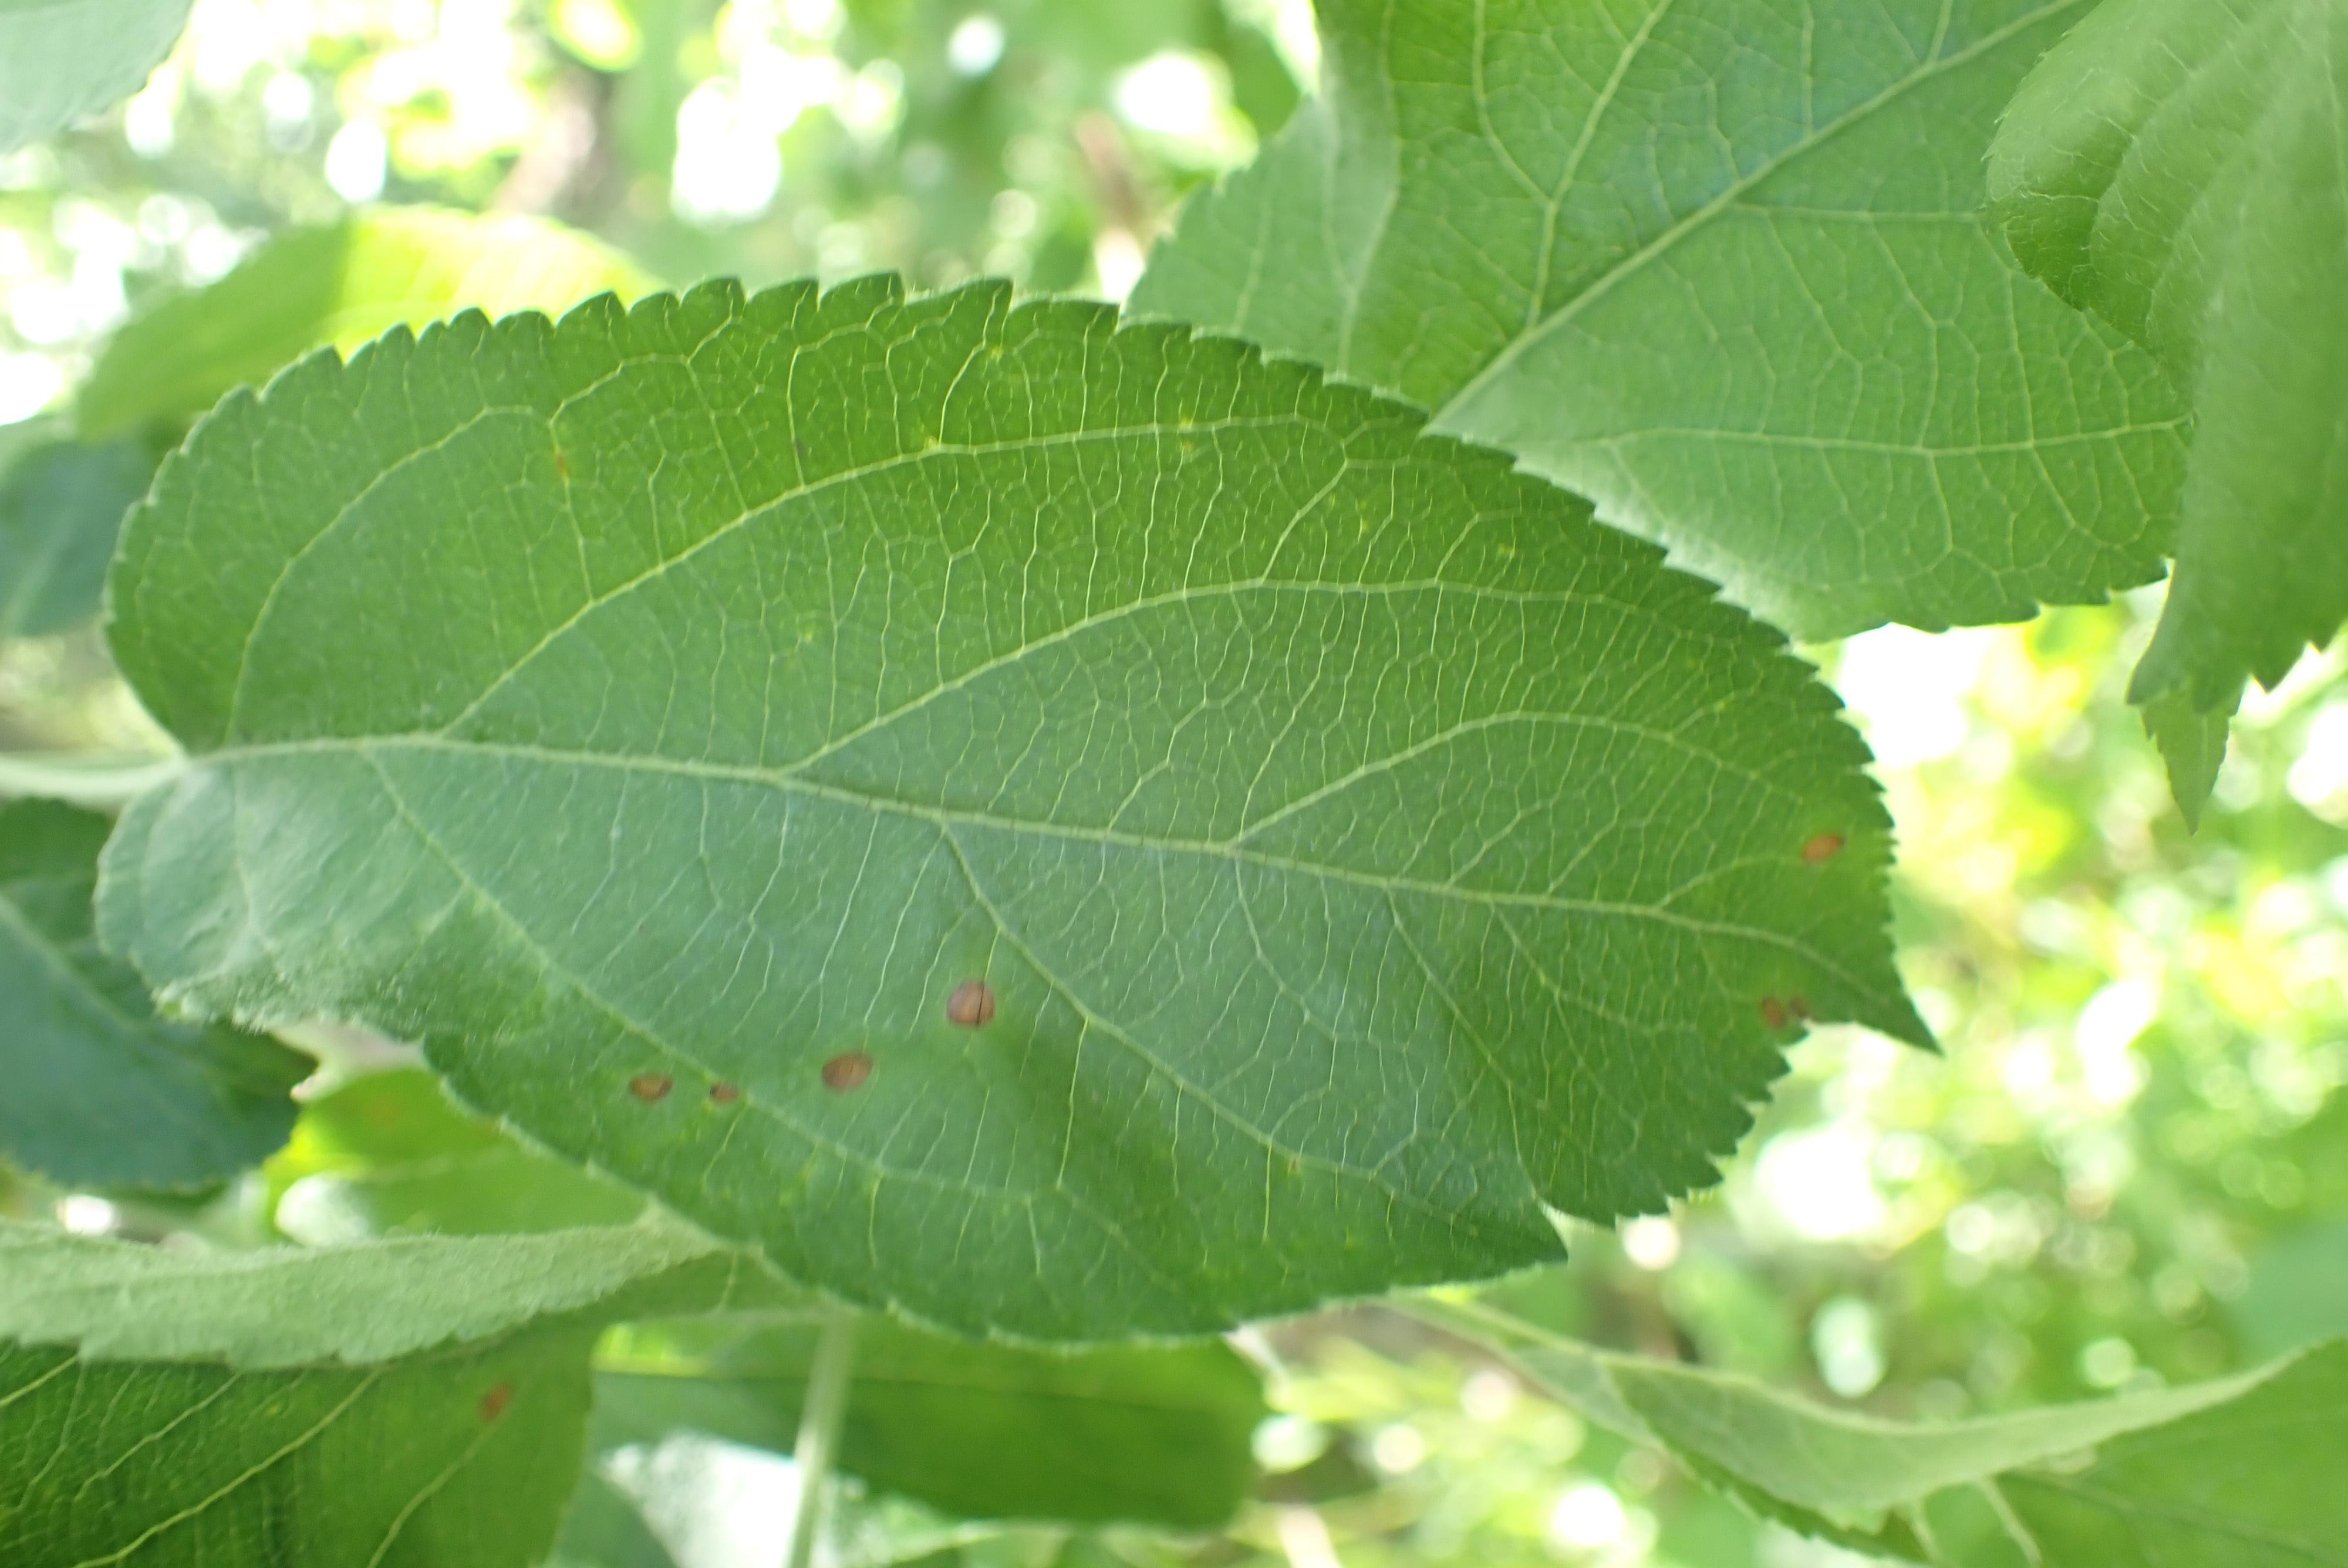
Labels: frog_eye_leaf_spot